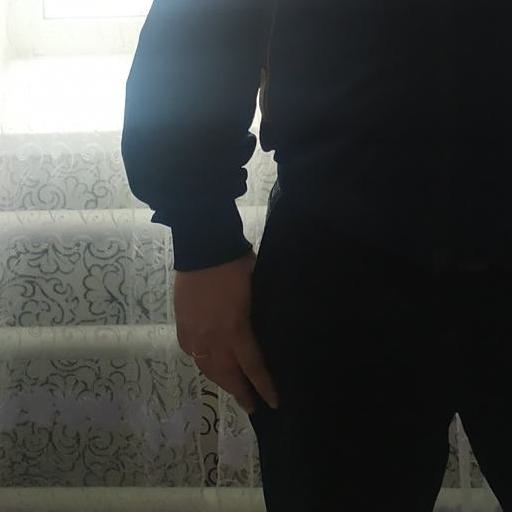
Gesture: no_gesture